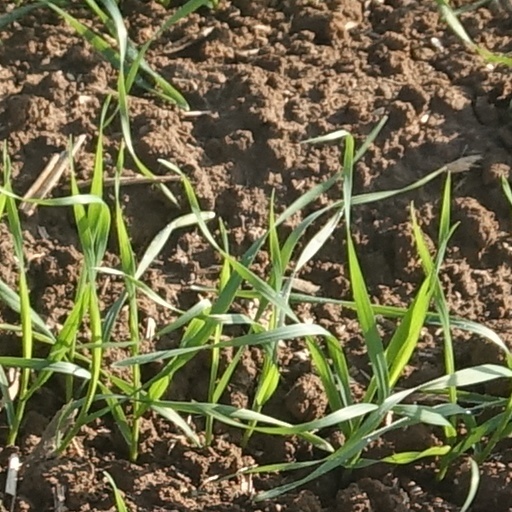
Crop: wheat